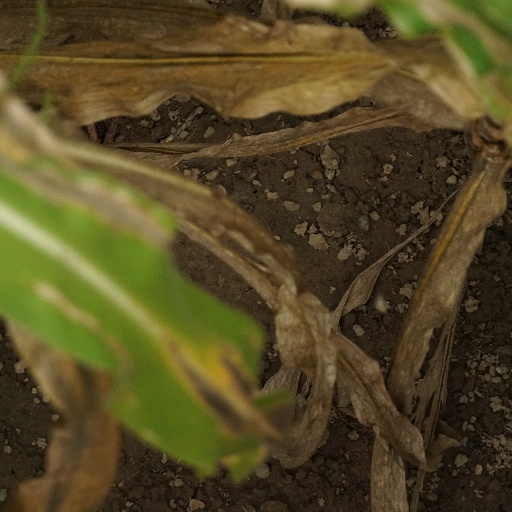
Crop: maize; corn